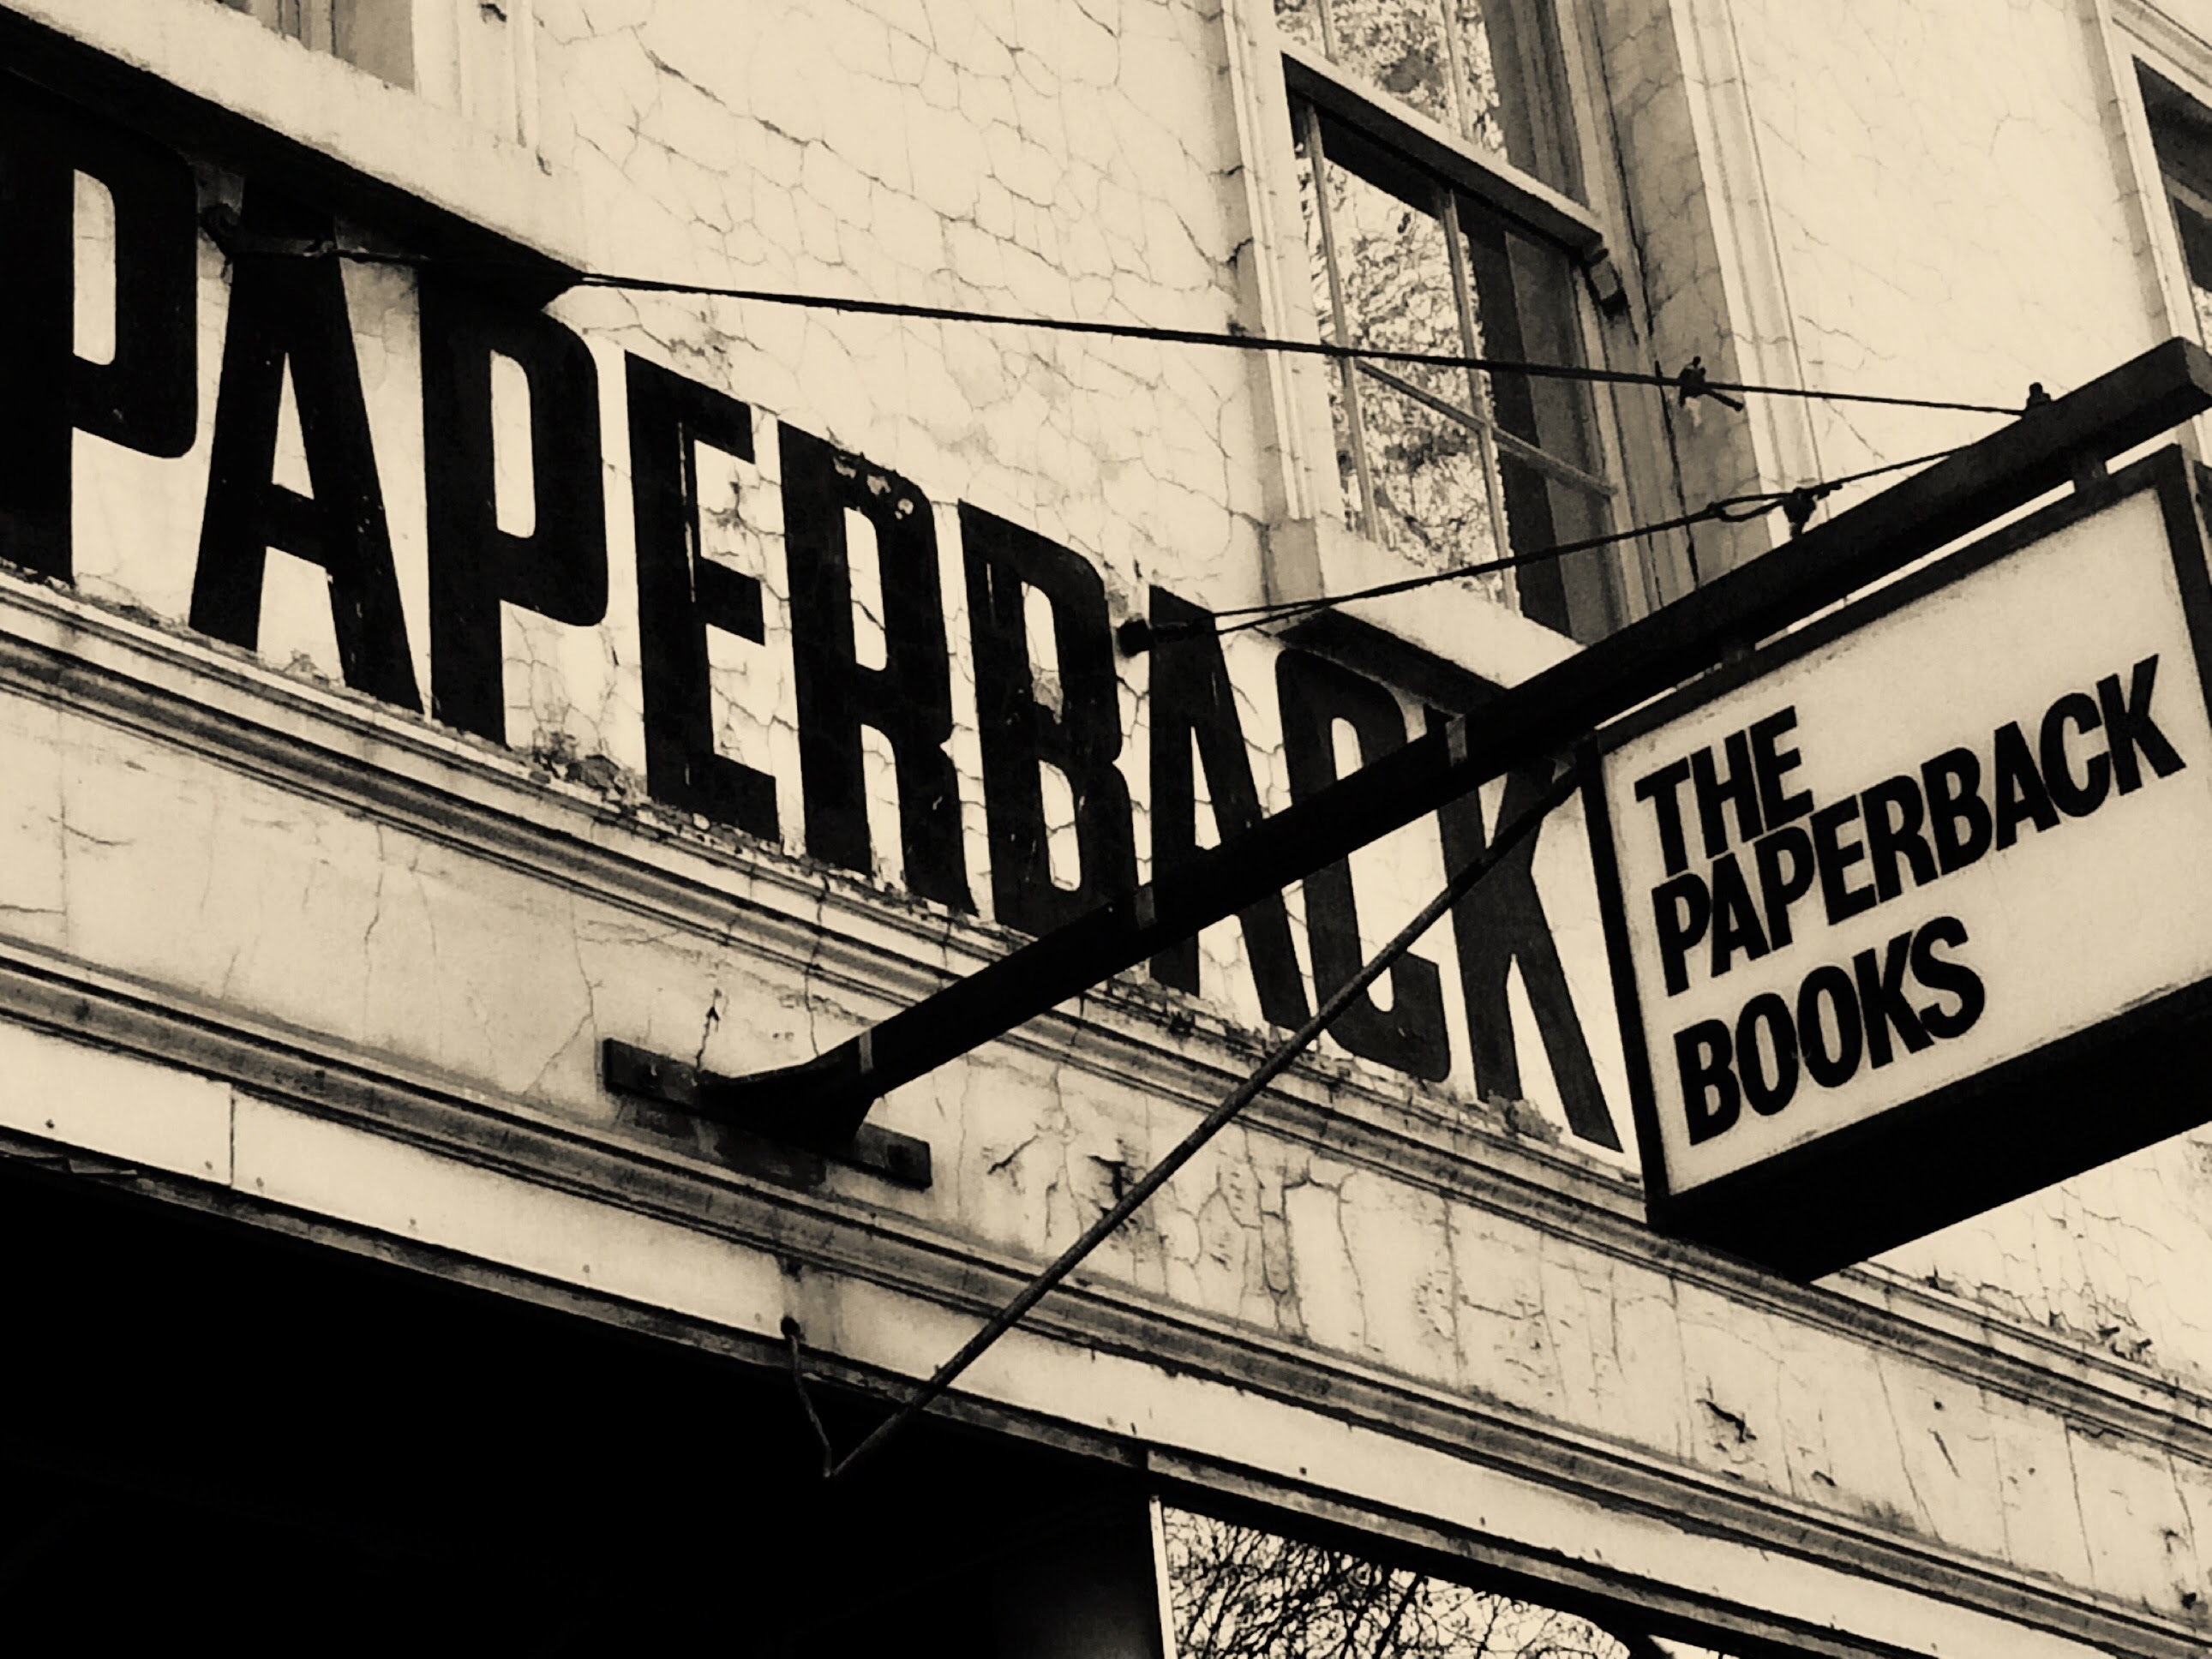
black and white, architecture, road, street, advertising, transport, sign, street sign, black, monochrome, public transport, infrastructure, shape, urban area, monochrome photography